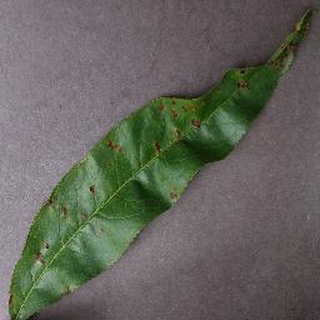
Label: peach_bacterial_spot